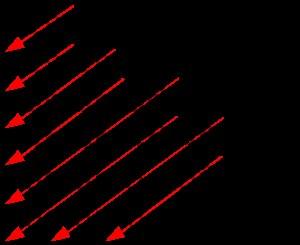
La règle de Klechkowski, du nom du chimiste russe Vsevolod Kletchkovski, également appelée règle de Madelung, du nom du physicien allemand Erwin Madelung, est une méthode empirique permettant de prédire avec une assez bonne précision l'ordre de remplissage des électrons dans les sous-couches des atomes électriquement neutres à l'état fondamental. Avec la règle de Hund et le principe d'exclusion de Pauli, elle constitue l'un des outils de base permettant de prévoir le remplissage des orbitales atomiques.
Dans le tableau périodique des éléments, une période est une ligne de la table. Les éléments chimiques d'une même période ont le même nombre de couches électroniques. Sept périodes contiennent les éléments observés à ce jour, et une huitième période hypothétique a été décrite.